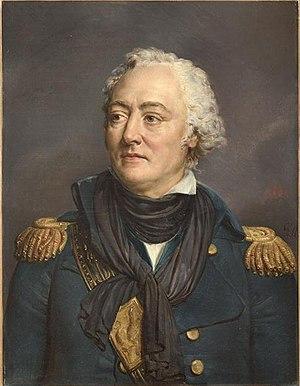
L'expédition de Saint-Domingue débutant en décembre 1801 et s'achevant en novembre 1803, est décidée par le Premier Consul Bonaparte qui, sous l'influence des milieux d'affaires et du lobby colonial dont font partie le Deuxième Consul Cambacérès, ex-avocat des planteurs, le conseiller d'État pour les affaires coloniales, Barbé-Marbois ou encore le planteur Malouet, envoie un corps expéditionnaire dans la colonie de Saint-Domingue.